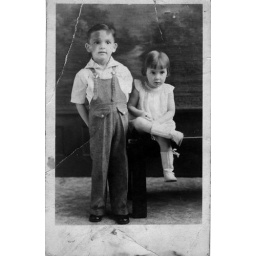
boy in overalls and little girl